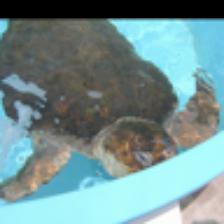
Label: NonHuman